Zeke Moore (basketball)

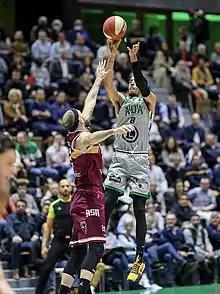
Zeke Moore shooting over defender while playing for French Club ADA Blois 41 in 21-22 season.

Ezekual Samuel James Moore (born November 30, 1997) is a professional Trinidadian-American basketball player for the Scarborough Shooting Stars of the Canadian Elite Basketball League (CEBL). He played college basketball for Saint Louis, Tulsa, and SIU Edwardsville.